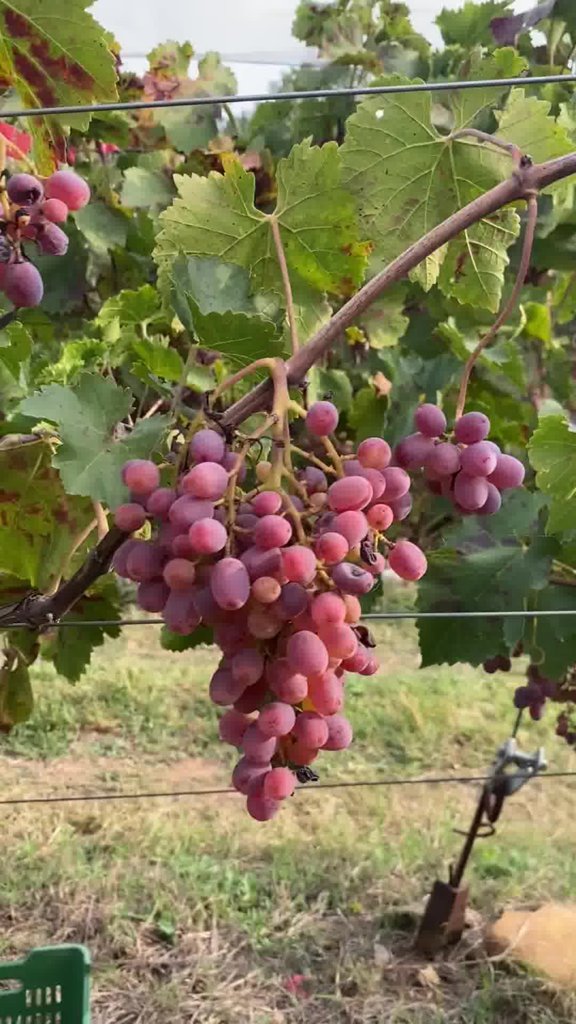
Berries visible: 85
Grape clusters: 3